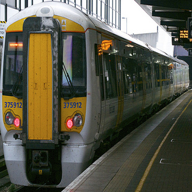
Vehicle type: Trains